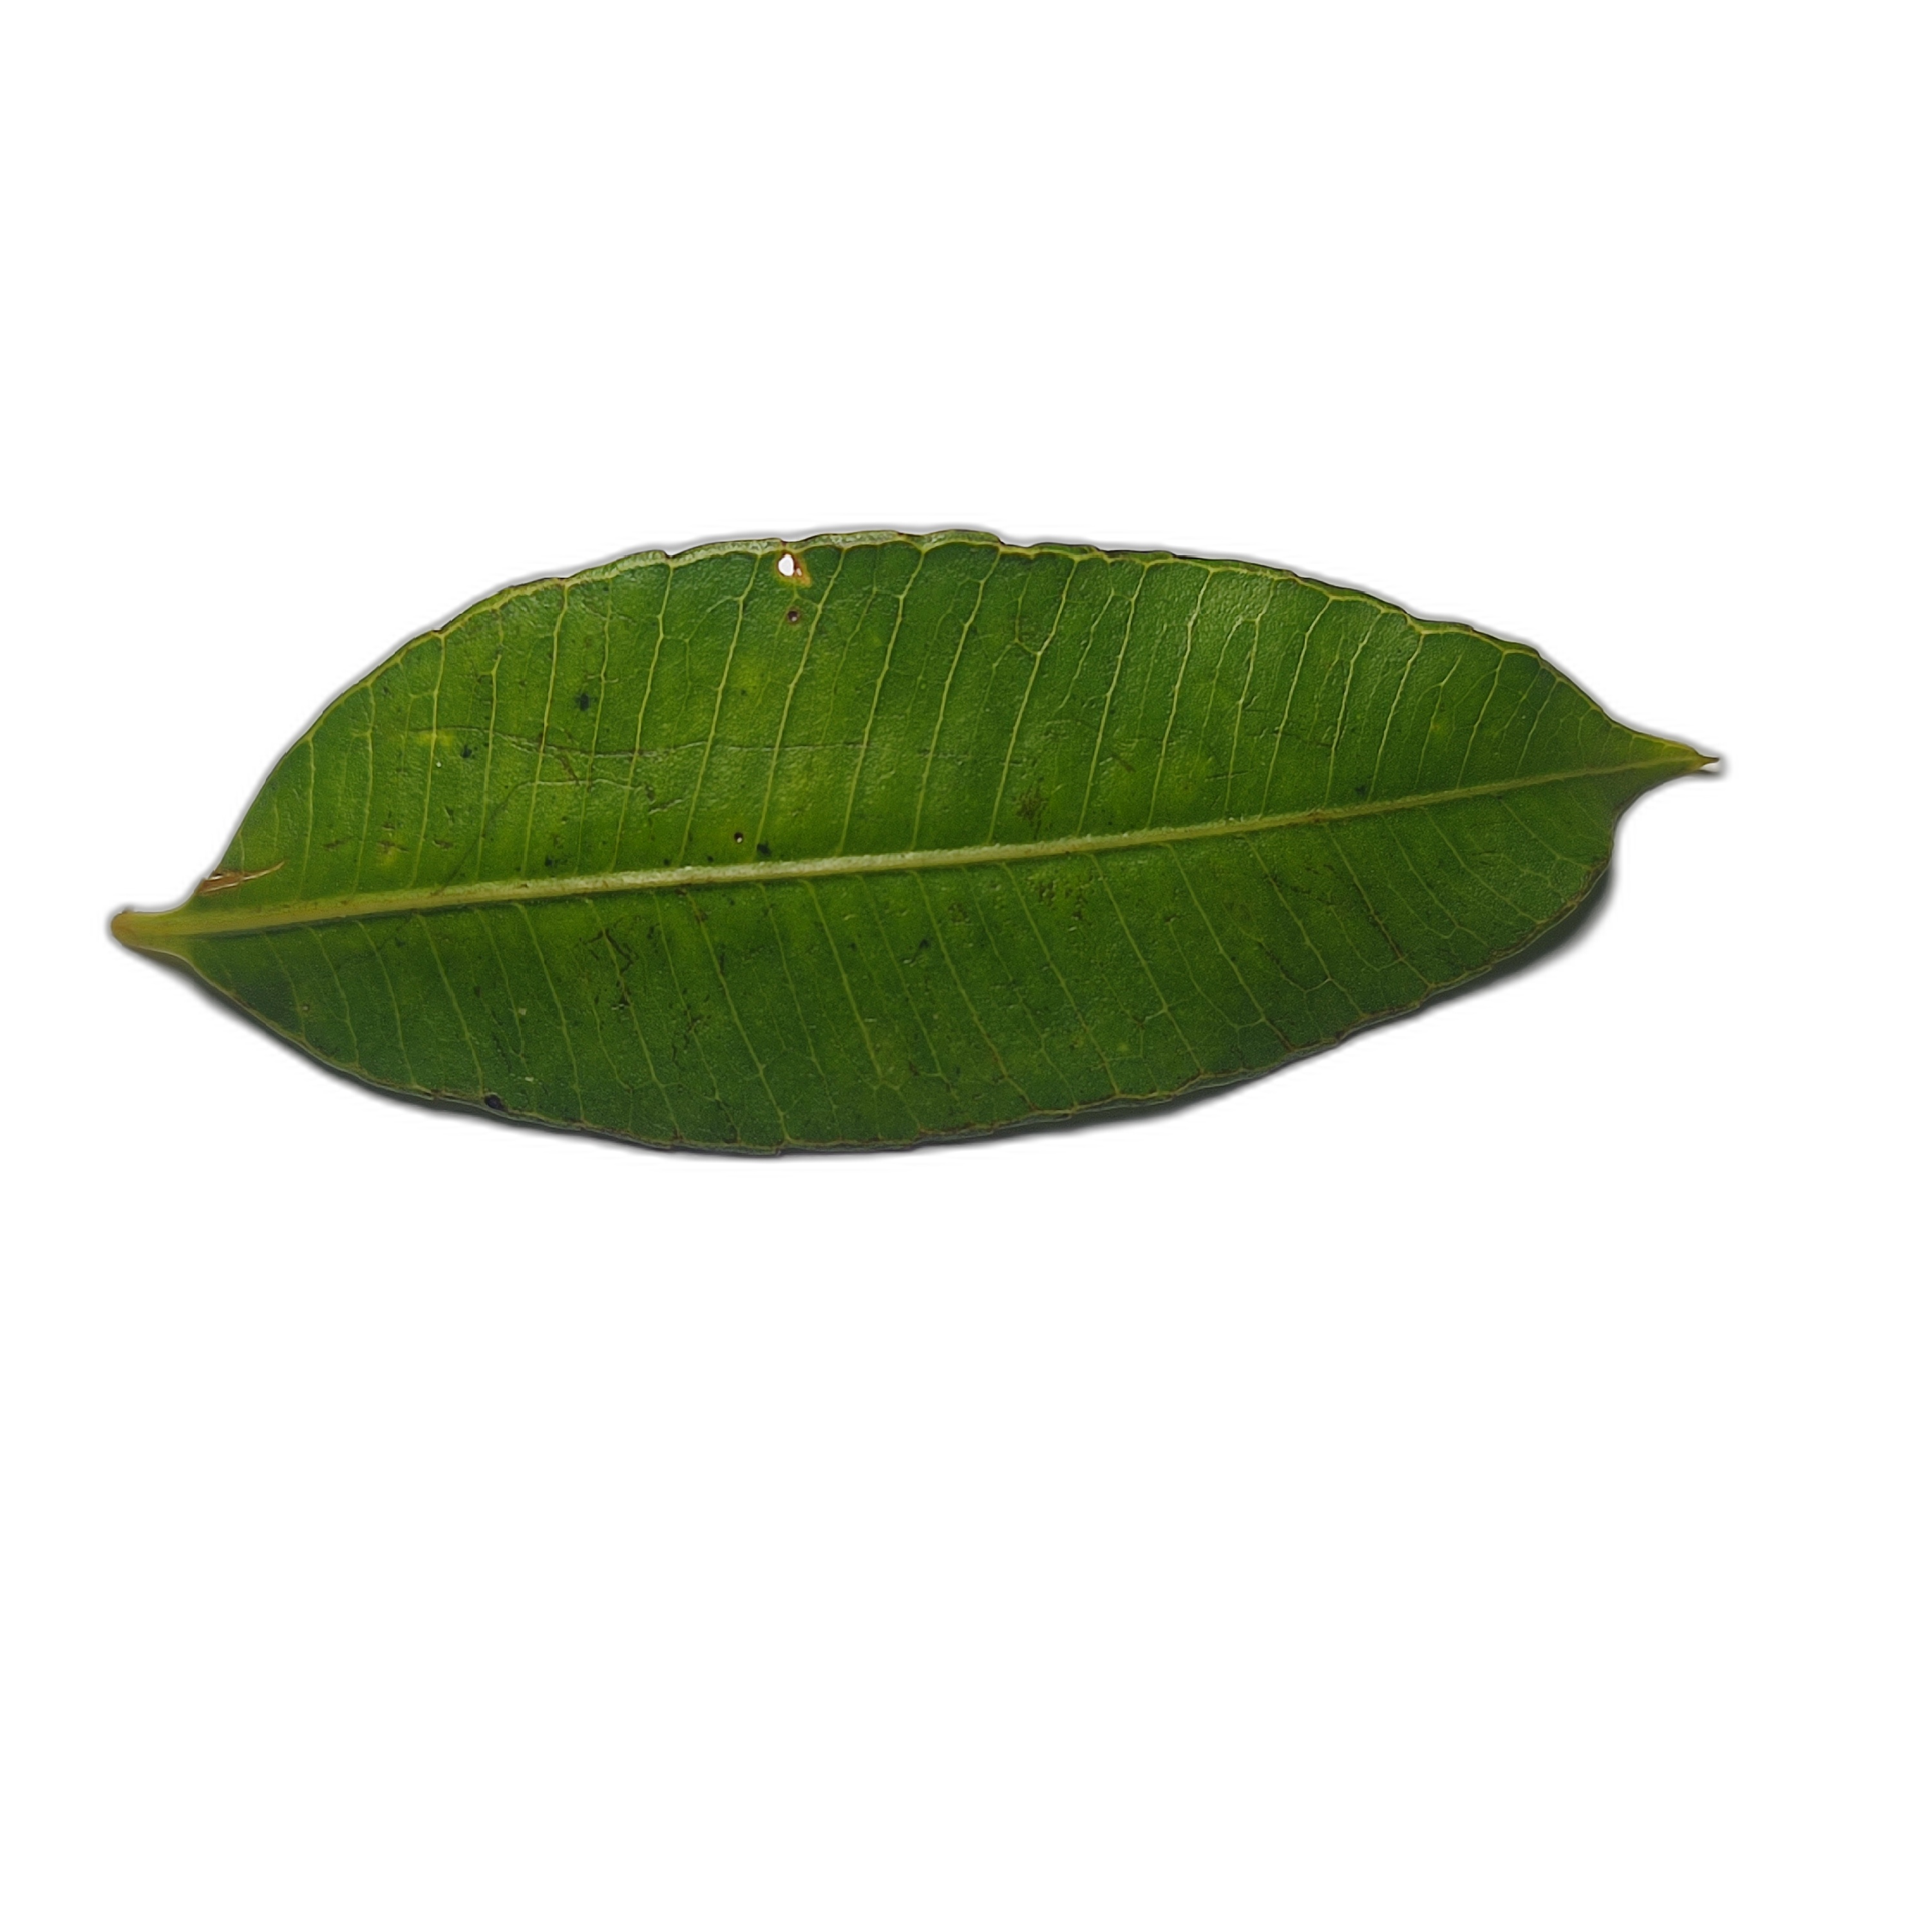
Label: healthy